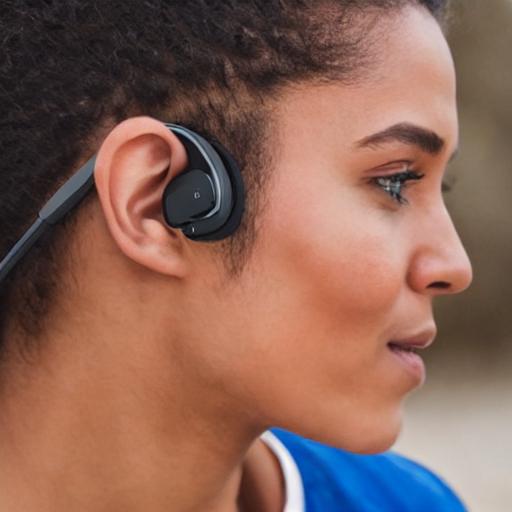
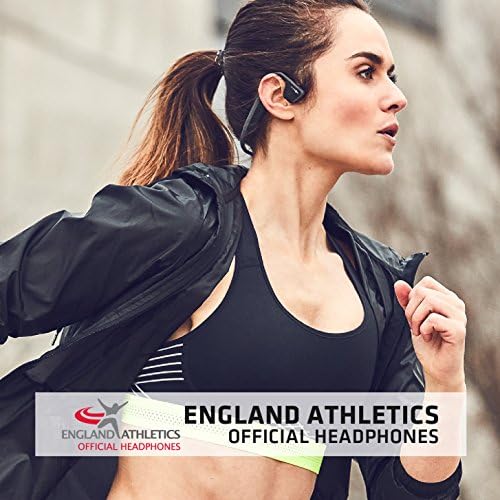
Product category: headphones
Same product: no